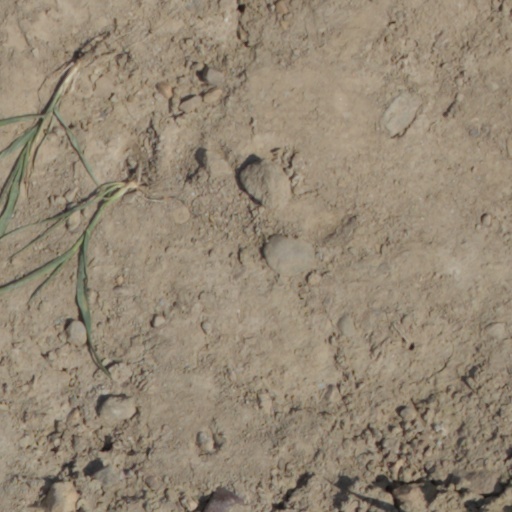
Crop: wheat